Nevada Wolf Pack football

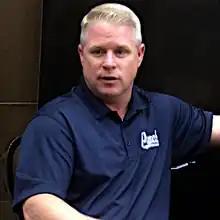
Brian Polian

Nevada's football history began on October 24, 1896. However, there was no football program from 1906 to 1914 (only rugby), in 1918 (due to World War I) and in 1951.